Mehsana

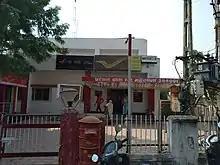
Head Post Office, Mehsana

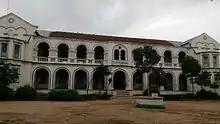

Para Lake, officially Swami Vivekanand Lake, was excavated during the Gaekwad rule. It was redeveloped and opened in 2019. Nagalpur Lake is proposed for development as a public space. There are nine gardens in the city including Parashuram Play Ground, Arvind Baug and Biladi Baug (Mahatma Gandhi garden). Sardar Patel Stadium is a multi-purpose stadium with capacity of 3000 people. Atal Sports Centre was built at the cost of and opened in April 2022. It houses sports facilities, a gym and a swimming pool. Vanikar Club was established in 1904.